Belgian cuisine

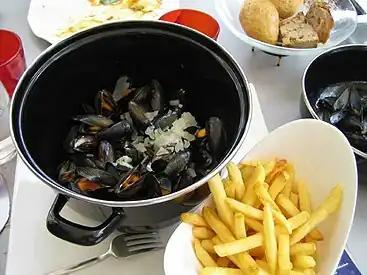
"Moules-frites"/"Mosselen met friet", one of Belgium's national dishes

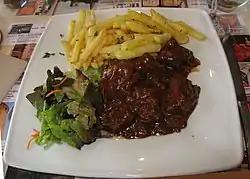
"Carbonade flamande"/"Stoofvlees", another of Belgium's national dishes

Belgian cuisine is widely varied among regions, while also reflecting the cuisines of neighbouring France, Germany and the Netherlands. It is characterised by the combination of French cuisine with the more hearty Flemish fare. Outside the country, Belgium is best known for its chocolate, waffles, fries and beer.